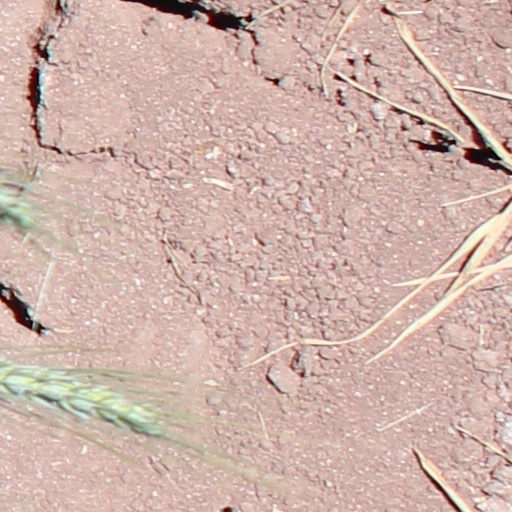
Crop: wheat